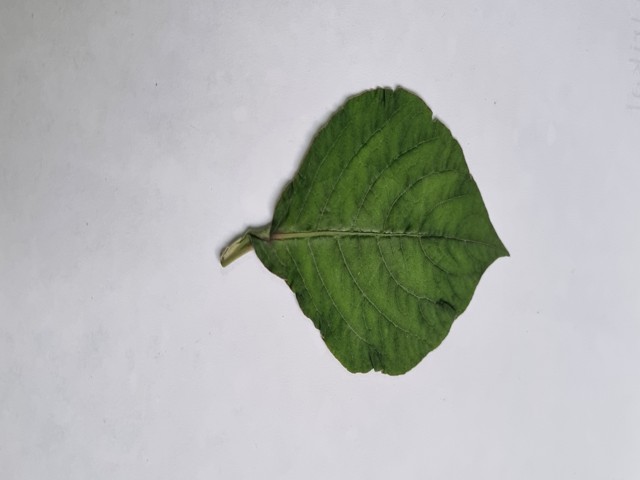
Plant: apang